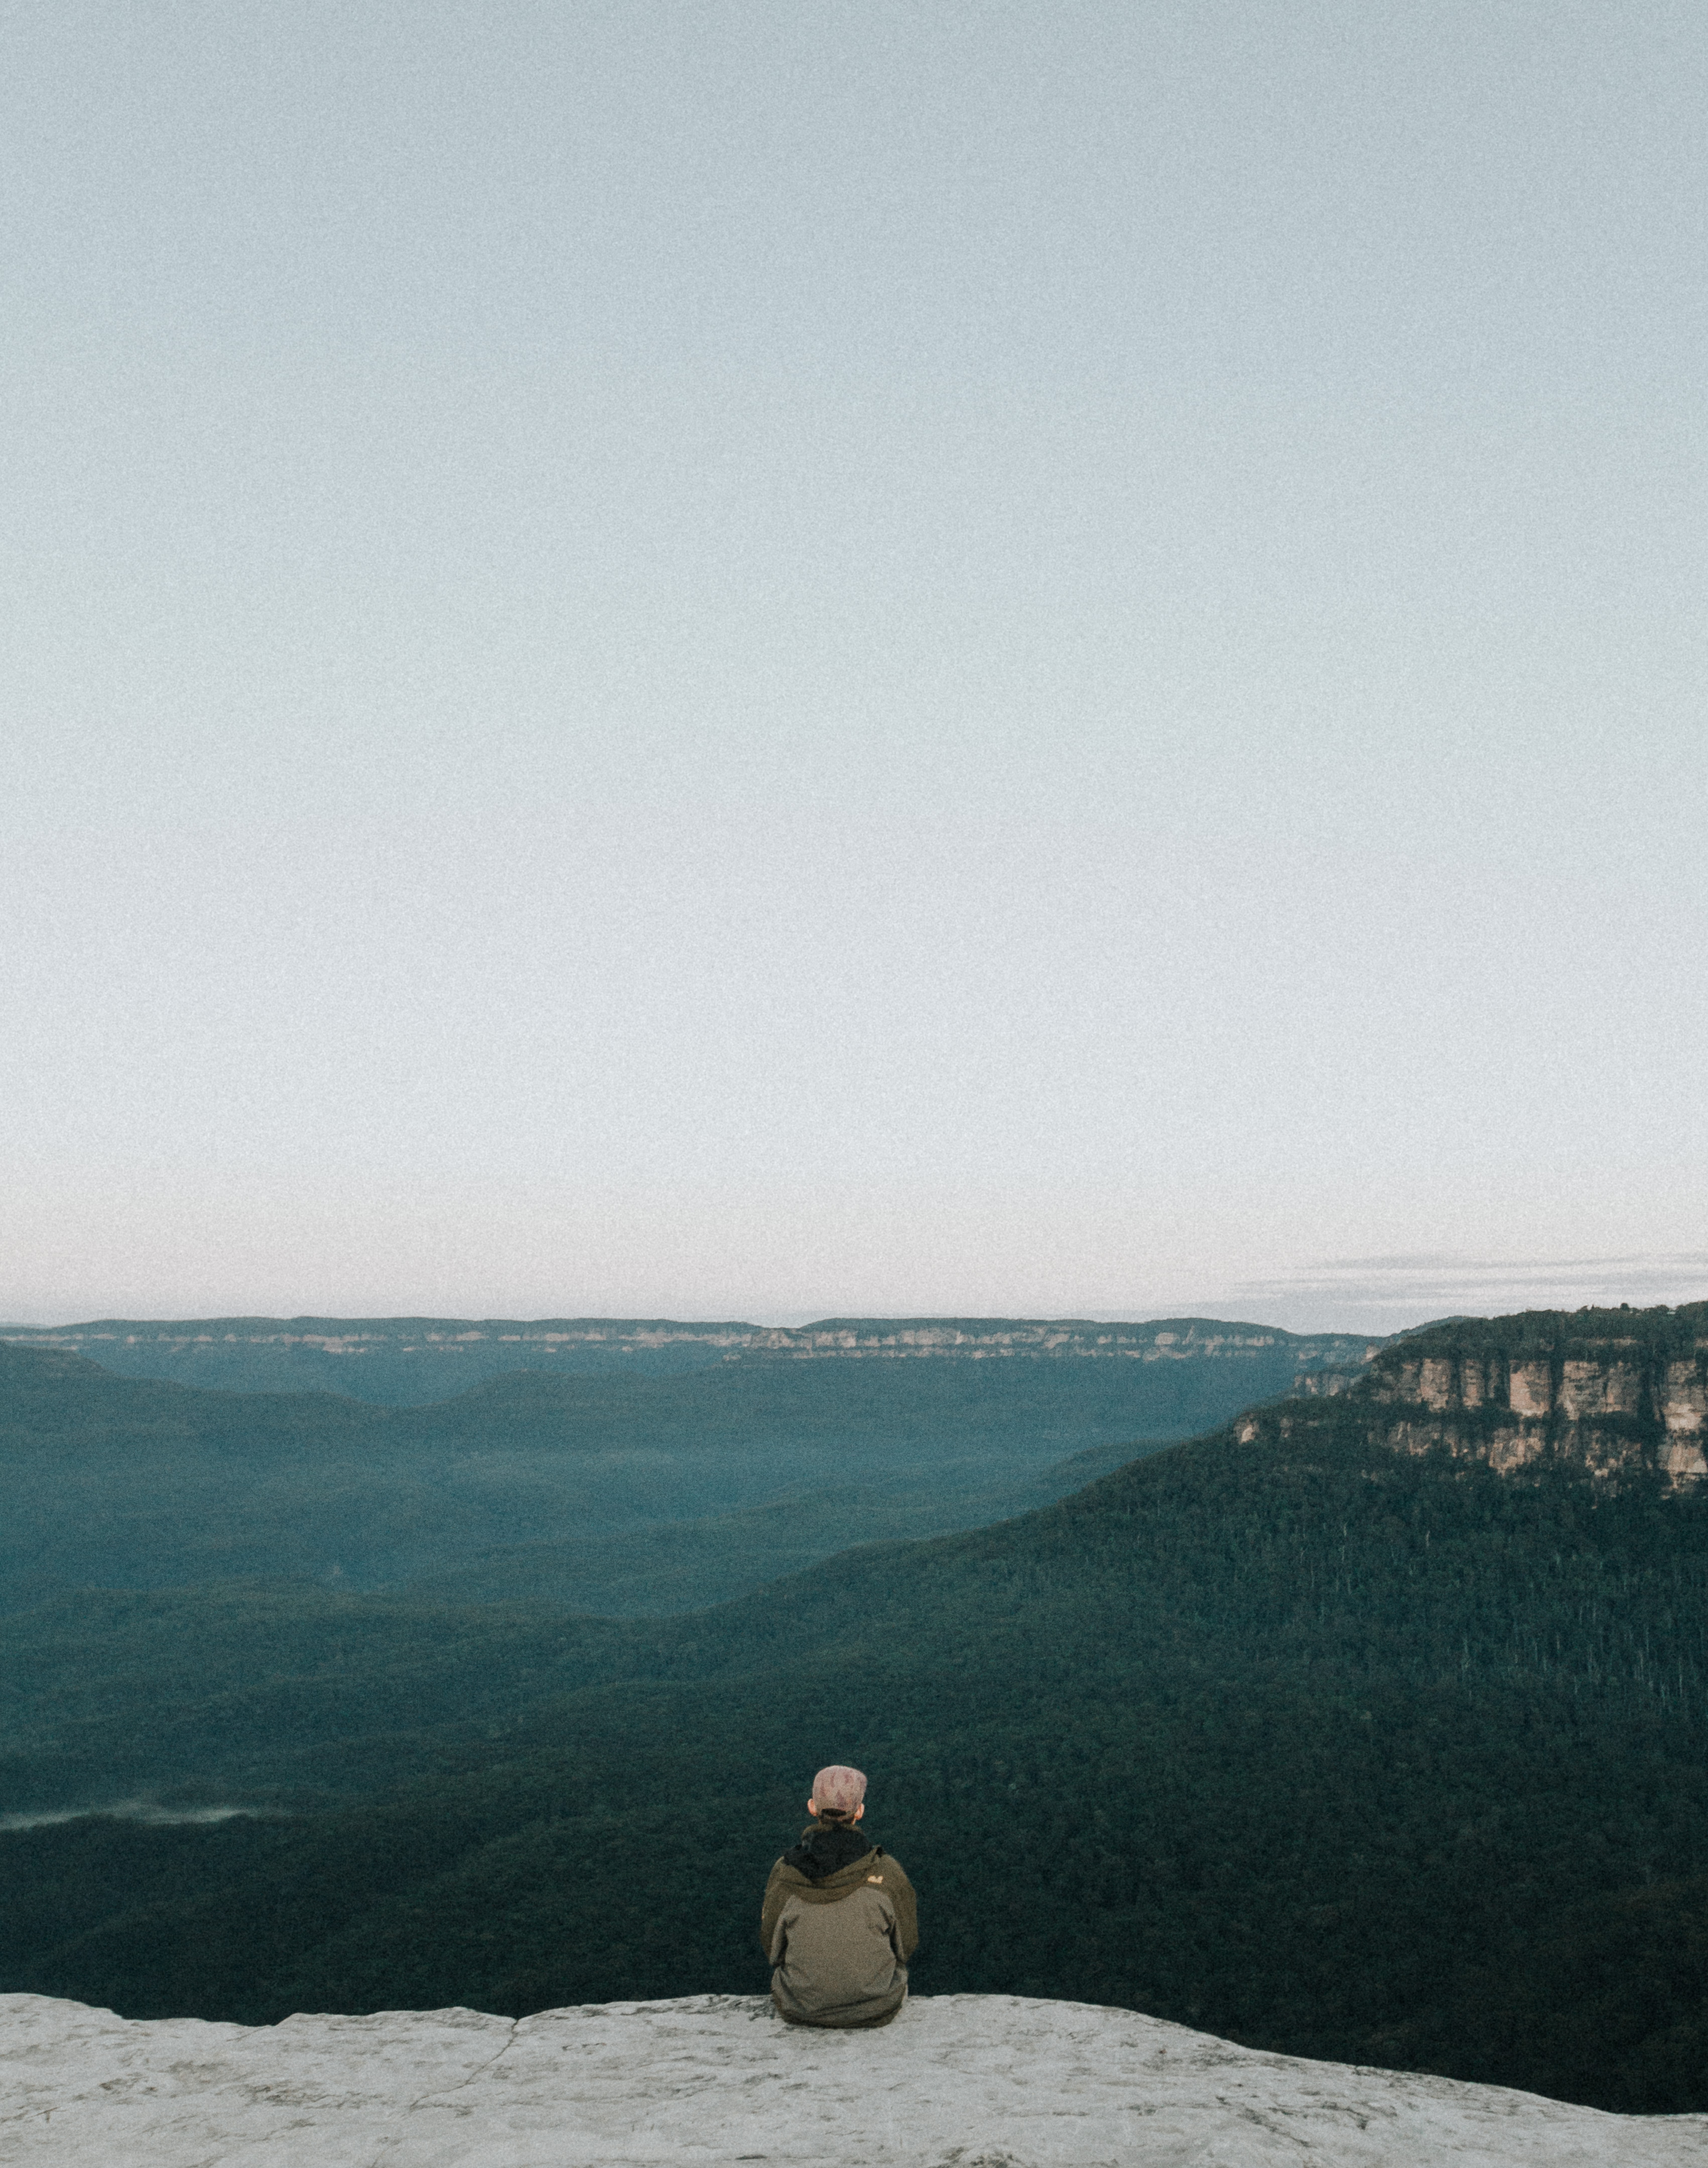
beach, sea, coast, water, sand, rock, ocean, horizon, morning, shore, wave, cliff, bay, terrain, body of water, cape, atmospheric phenomenon